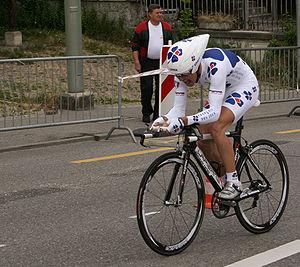
Jussi Veikkanen prologue du Tour de Romandie 2007. Suomi: Jussi Veikkanen Tour de Romandien prologilla 2007.
Jussi Veikkanen, né le 29 mars 1981 à Riihimäki, est un coureur cycliste finlandais. Professionnel de 2005 à 2015, il a été membre de l'équipe française FDJ pendant dix ans, et de l'équipe belge Omega Pharma-Lotto en 2011. Il est actuellement directeur sportif de l'équipe FDJ depuis 2016.